Mozambican literature

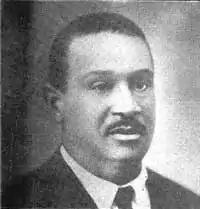
João dos Santos Albasini's photograph in ""

Since the introduction of the printing press to Mozambique in 1854, printed literature made its debut in the mid-19th century. However, literary production in the colony was initially limited. One exception was Campos Oliveira (1847–1911), a Mozambican-born writer who published numerous poems while studying law in Portuguese India. Upon his return to Mozambique in 1866, he continued publishing and even founded magazines such as "Revista Africana" and "Almanac Popular". Earlier, there were instances of writers residing in or visiting the Island of Mozambique, such as Luís de Camões and Tomás António Gonzaga.